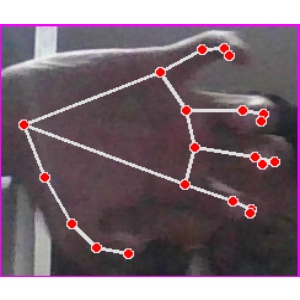
अक्षर: त